9×23mm Largo

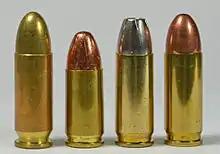
Left to right: 9×23mm Largo, 9×19mm Parabellum, 9×23mm Winchester, and 9×23mm Steyr

The cartridge headspaces on the mouth of the case. It has a rimless straight-tapered brass, Berdan-primed case. The bullet is round nosed, lead-cored with a gilded steel jacket. The cartridge has a total weight of . The 9mm Largo and the 9×23mm Steyr have almost identical dimensions, but they can be distinguished by the gilded jacketed bullet on the former, and the Austrian headstamp on the latter.